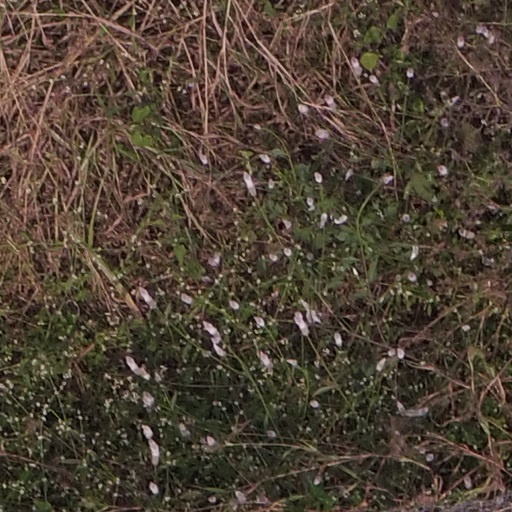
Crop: maize; corn